Raymond A. Palmer

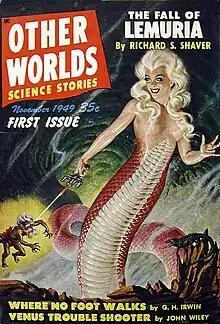
The first issue of "Other Worlds Science Stories", cover dated November 1949.

New writers were brought in to write "Shaver stories". The first of these was Roger Phillips Graham, who wrote under the pen name "Rog Phillips". Graham claimed to be a Titan (one of Shaver's alien races), firmly believed in the teaching of "Oahspe", said he could see invisible beings, and told Palmer that he received mathematical equations from "beyond his own mind". His first Shaver story, "The Shaver Mystery" appeared in "Amazing Stories" in February 1946. Other new "Shaver" writers included Vincent Gaddis, L. Taylor Hansen, and John McCabe Moore. The husband and wife writing team of John and Dorothy de Courcy began to write Shaver stories as well, the first of which appeared in May 1946. In their letters to the editor and in editorials, they documented their fights against Shaver's evil alien "Deros".